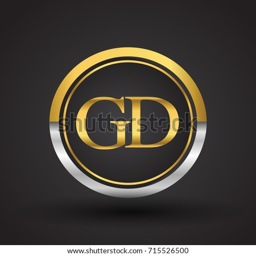
letter logo in a circle , gold and silver colored .